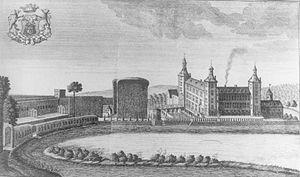
Gravure du château de Farciennes en 1785
Le château de Farciennes est un château belge du XVIIᵉ siècle situé dans la commune de Farciennes en Région wallonne.
La Renaissance mosane est un style d'architecture régionale datant du XVIIᵉ et XVIIIᵉ siècles. Le style est directement lié à l'architecture de la Renaissance et ne doit pas être confondu avec l'art mosan, qui lui s'applique à l'art roman et à l'architecture romane pendant le Moyen Âge dans la région de la Meuse.